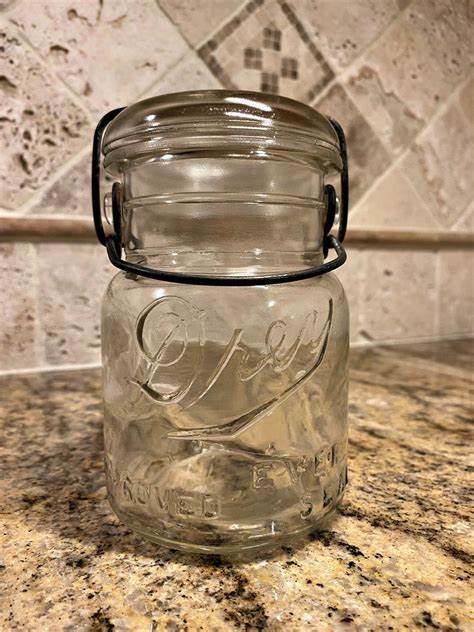
Label: glass